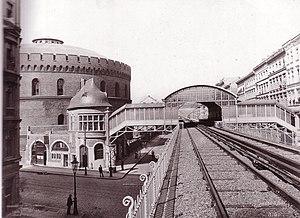
Prinzenstraße est une station du métro en zone A de Berlin dans le quartier de Kreuzberg.